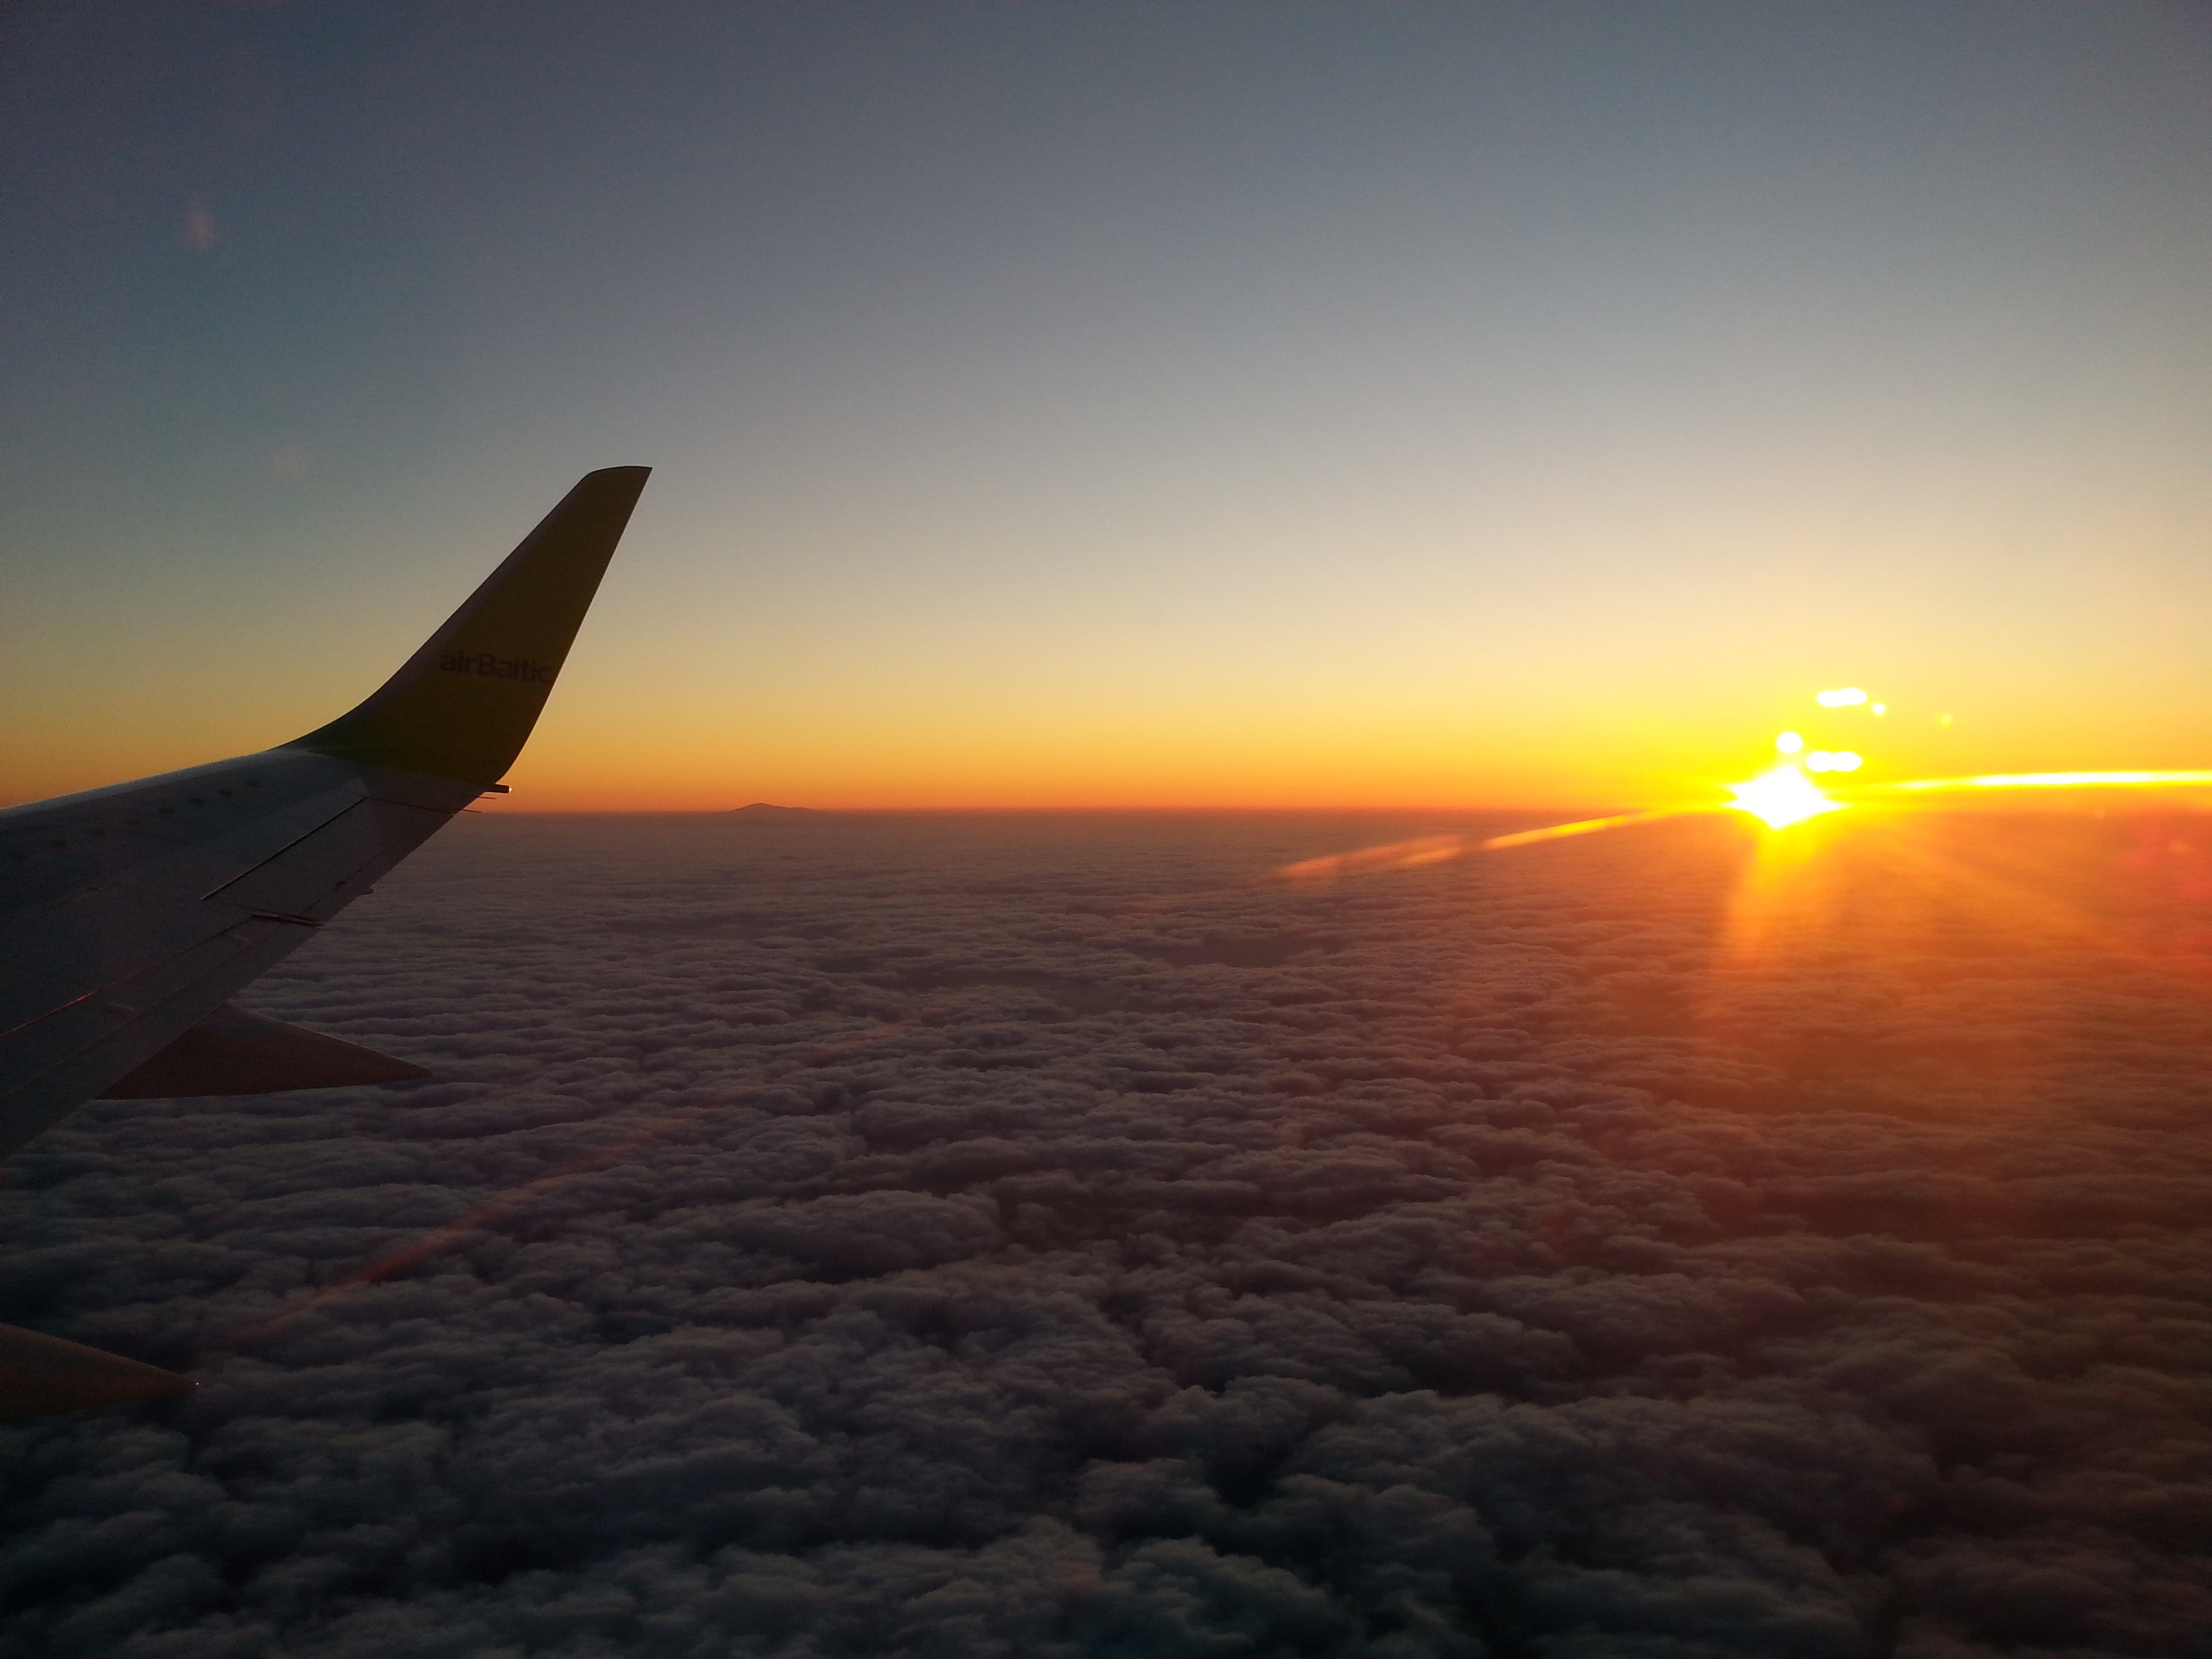
sea, horizon, wing, cloud, sky, sun, sunrise, sunset, sunlight, air, morning, adventure, view, dawn, atmosphere, flying, fly, airport, vacation, tourist, travel, airplane, plane, aircraft, jet, dusk, transportation, transport, evening, vehicle, airline, journey, aviation, flight, traveler, business, tourism, trip, luggage, clouds, luxury, destination, passenger, business trip, atmosphere of earth